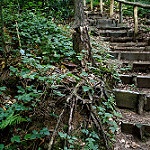
Scene: Outdoor